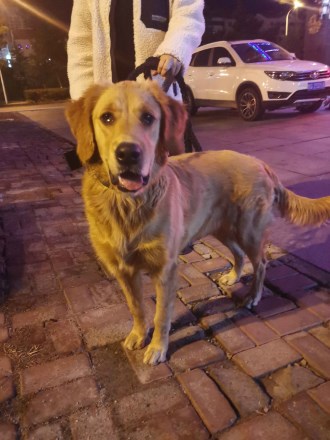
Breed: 5355-n000126-golden_retriever